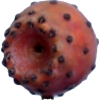
Label: cactus_fruit_red